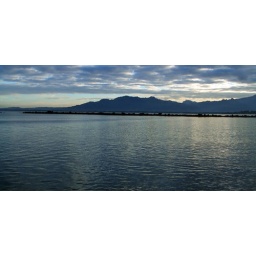
the beach at Nadi in the early dawn. Dead calm. The Sleeping Giant mountains in the background